Kagoshima Prefecture

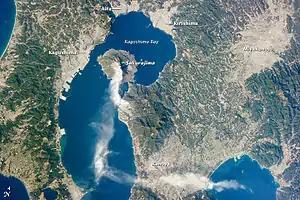
Kagoshima from space

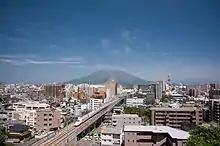
Sakurajima and Kagoshima City

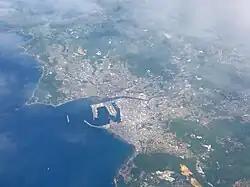
Makurazaki

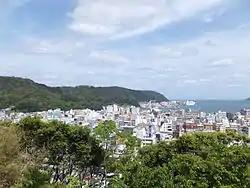
Amami City

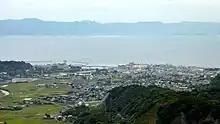
Tarumizu

Kagoshima Prefecture has a distinct and rich food culture. The warm weather and diverse environments allow for the agriculture and aquaculture of Kagoshima to thrive. Numerous restaurants around Kagoshima feature Satsuma Province local cuisine. Popular cuisine incorporating local agriculture include sweet potato, "kibinago sashimi" (silver-striped herring), "buri" amberjack, "kampachi" yellowtail, "Black Label Products" such as "kuro-ushi" Wagyu beef, "kuro-buta" Berkshire pork dishes, and "kuro-Satsuma jidori" chicken (sometimes served as raw, chicken "sashimi"); smoked eel, keihan, and "miki" (fermented rice milk consumed among residents of the Amami Islands).